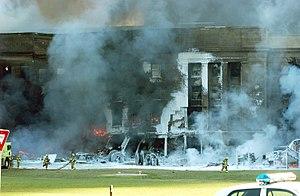
Le vol 77 American Airlines est un vol intérieur de passagers qui est détourné, le 11 septembre 2001, par cinq terroristes d'Al-Qaïda dans le cadre des attentats du 11 septembre. Ils font délibérément s'écraser l'avion contre le Pentagone à Washington, tuant les 59 autres personnes à bord, et 125 personnes présentes dans la zone d'impact du bâtiment. L'avion impliqué, un Boeing 757-200, faisait le service transcontinental quotidien d'American Airlines entre l'aéroport international de Dulles, à Washington DC, vers l'aéroport international de Los Angeles en Californie.